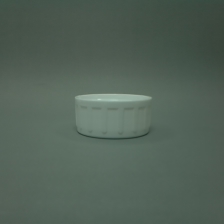
Color: white/transparent
Cap type: standard cap